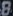
Number: 8